Brian Drummond

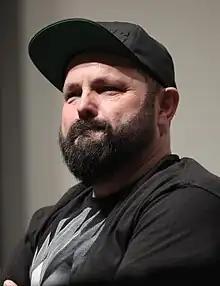
Drummond in 2023

Brian Drummond (born August 10, 1969) is a Canadian voice actor. He formerly served on the board of directors for the New Westminster-based Urban Academy along with his wife, Laura Drummond, also a voice artist. Usually working in Vancouver, he is often cast in antagonistic or authoritative voice roles.